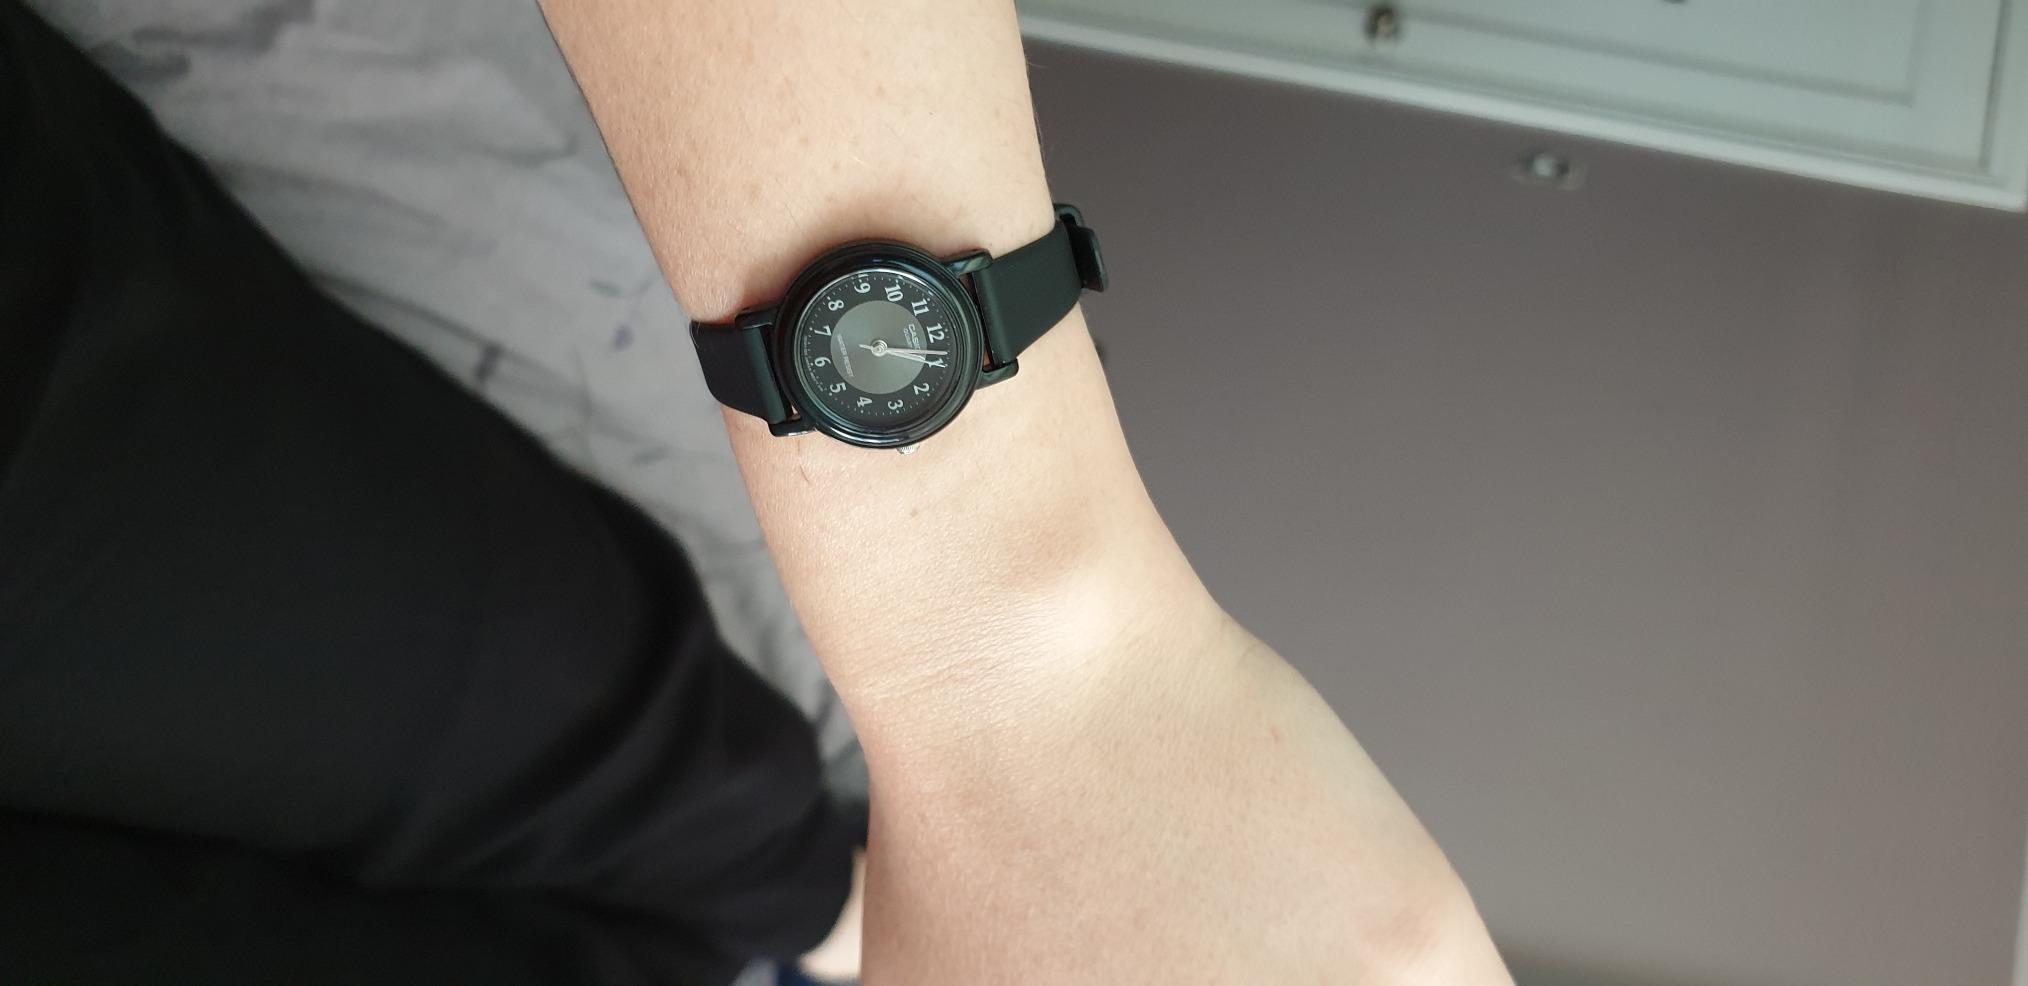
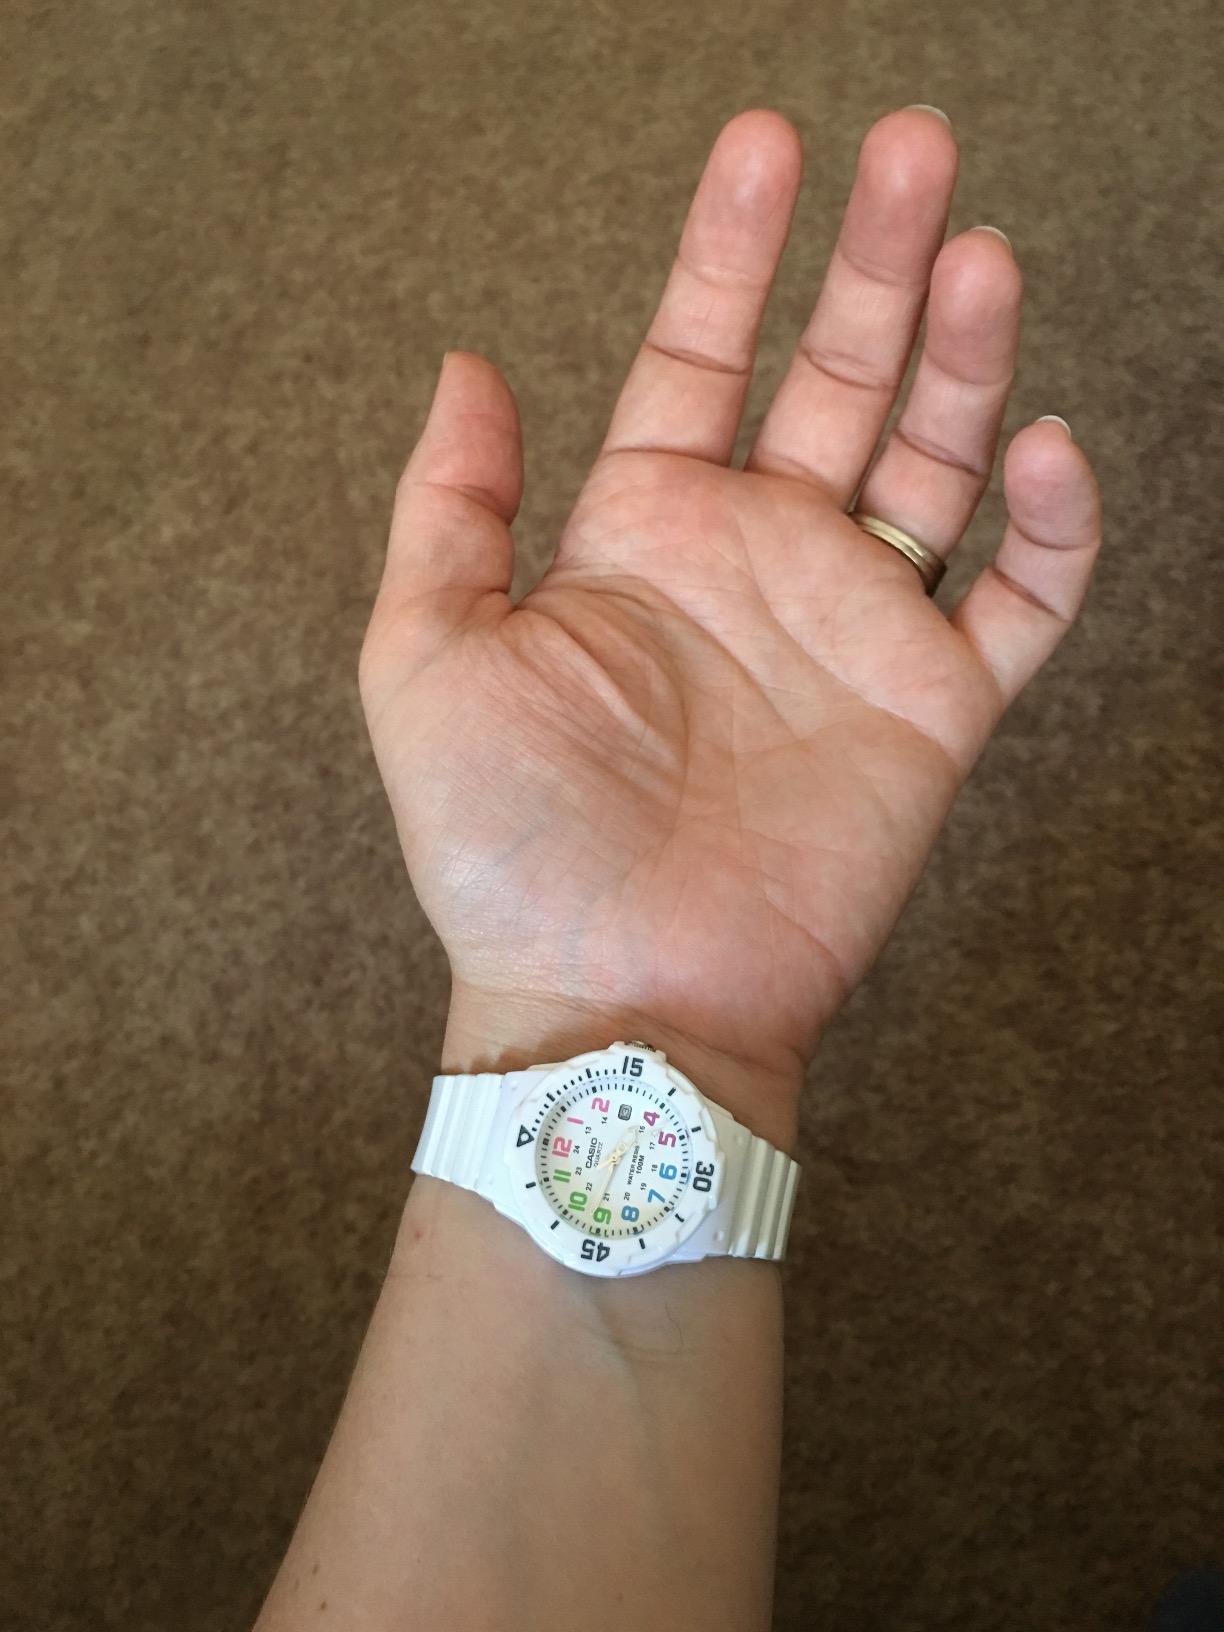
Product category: accessories_watch
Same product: no